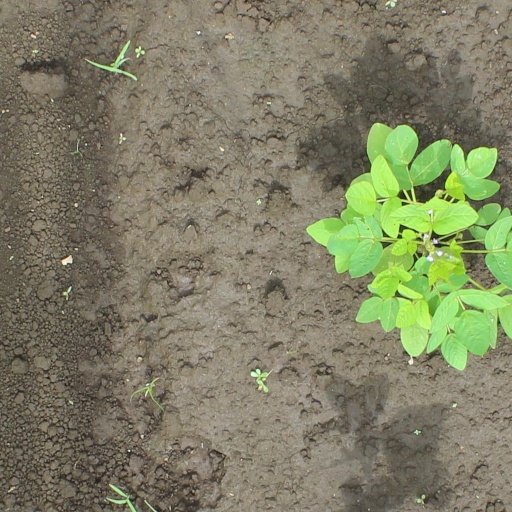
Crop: soybean